Integrated circuit packaging

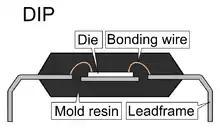
Cross section of a dual in-line package. This type of package houses a small semiconducting die, with microscopic wires attaching the die to the lead frames, allowing for electrical connections to be made to a PCB.

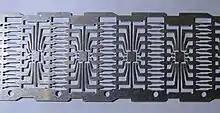
Dual in-line (DIP) integrated circuit metal lead frame tape with contacts

Integrated circuit packaging is the final stage of semiconductor device fabrication, in which the die is encapsulated in a supporting case that prevents physical damage and corrosion. The case, known as a "package", supports the electrical contacts which connect the device to a circuit board.